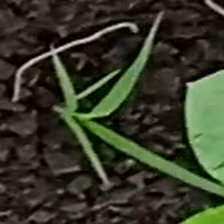
Weed species: Digitaria_SP_(Digitaria Sanguinalis )